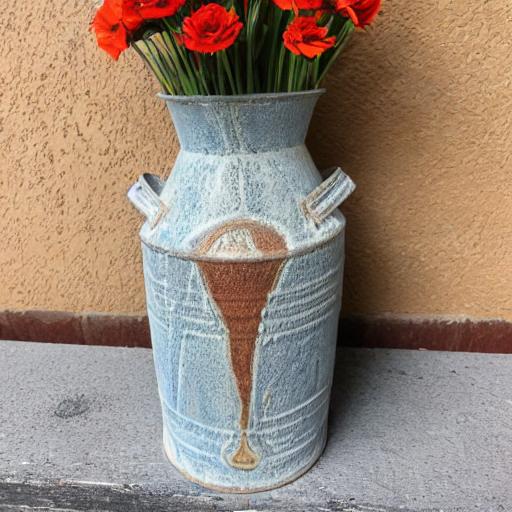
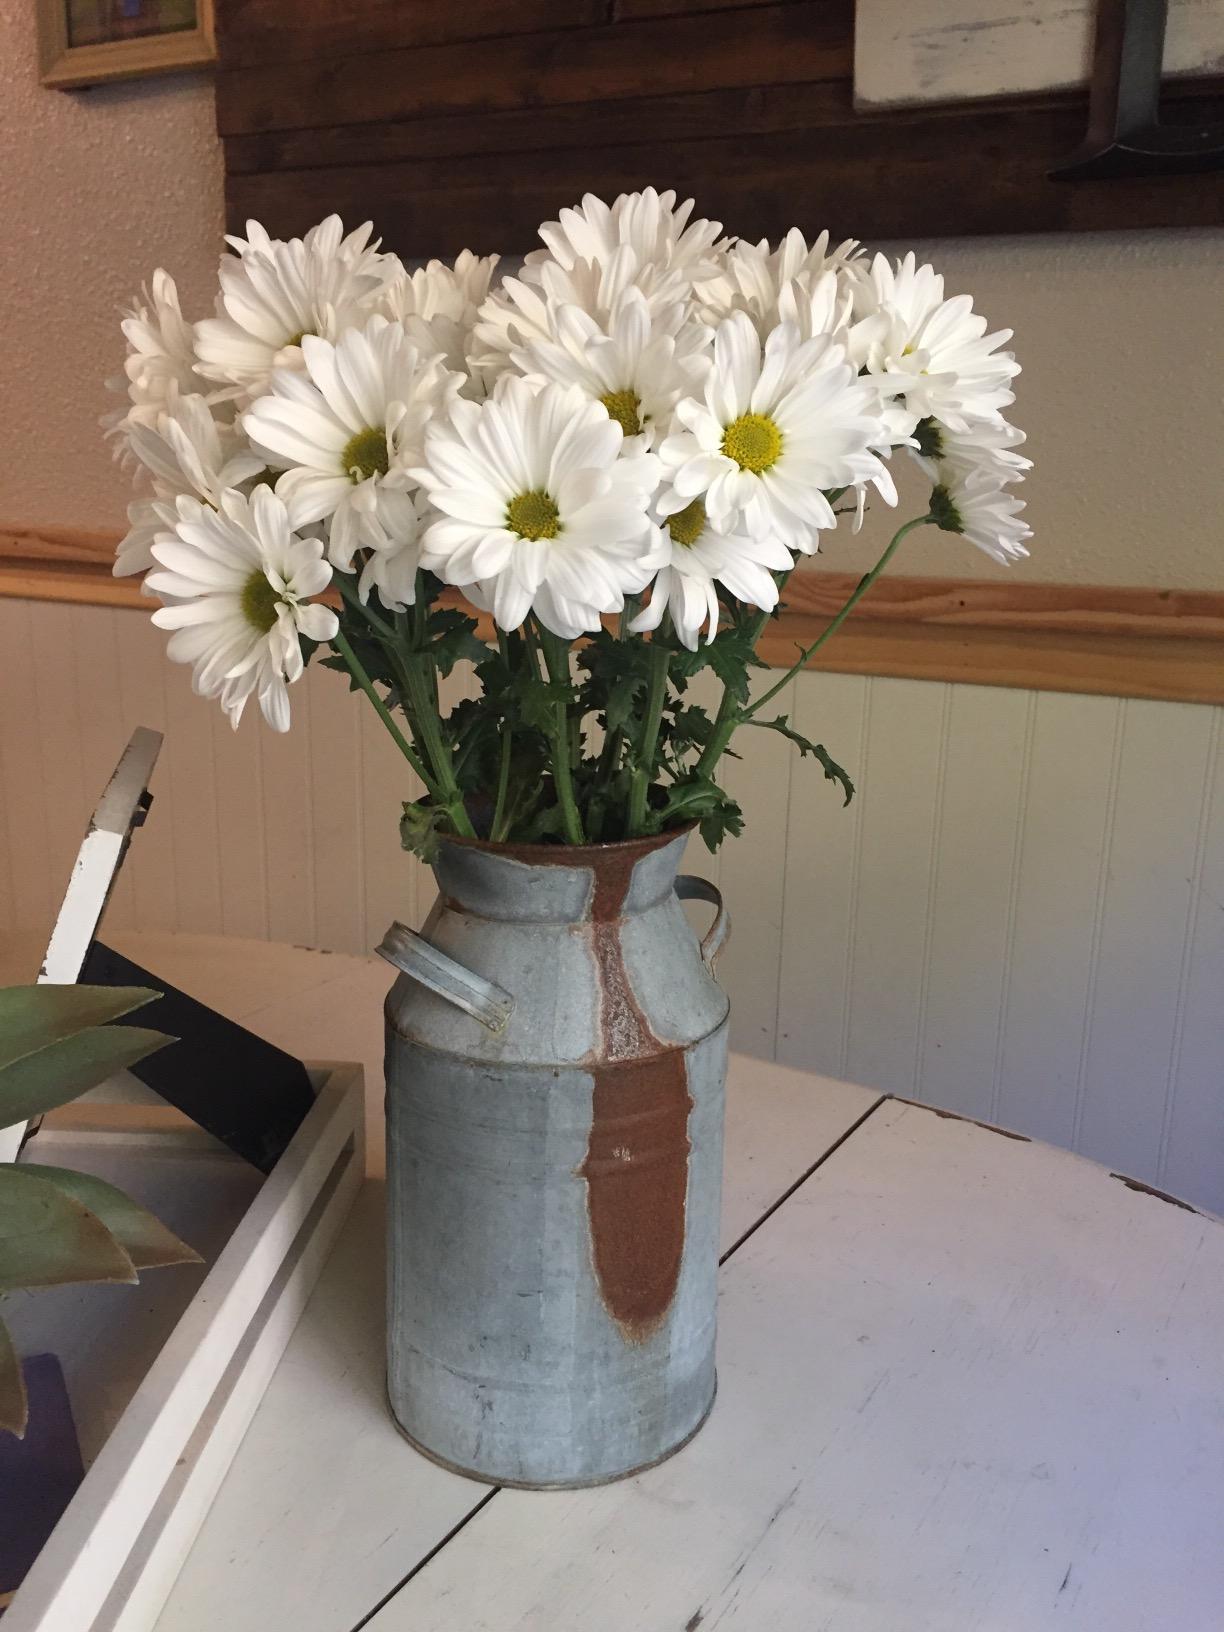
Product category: vase
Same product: no